Animal coloration

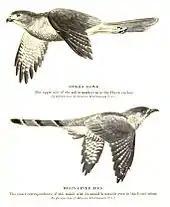
The hawk-cuckoo resembles a predatory shikra, giving the cuckoo time to lay eggs in a songbird's nest unnoticed

Mimicry means that one species of animal resembles another species closely enough to deceive predators. To evolve, the mimicked species must have warning coloration, because appearing to be bitter-tasting or dangerous gives natural selection something to work on. Once a species has a slight, chance, resemblance to a warning coloured species, natural selection can drive its colours and patterns towards more perfect mimicry. There are numerous possible mechanisms, of which the best known are: